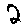
Label: 2